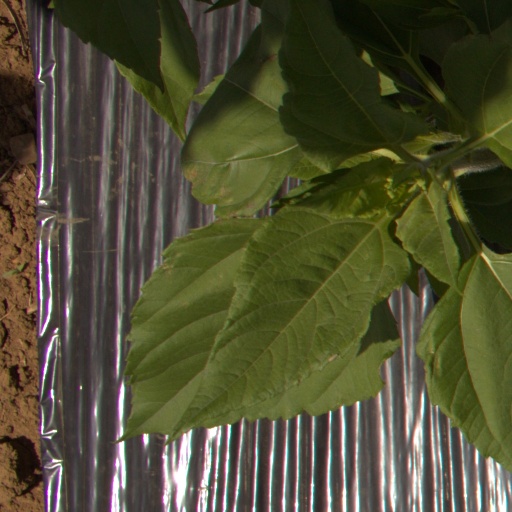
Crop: Jerusalem artichoke